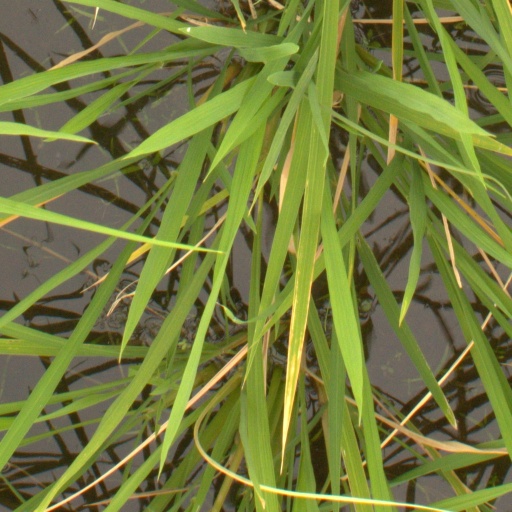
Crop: rice